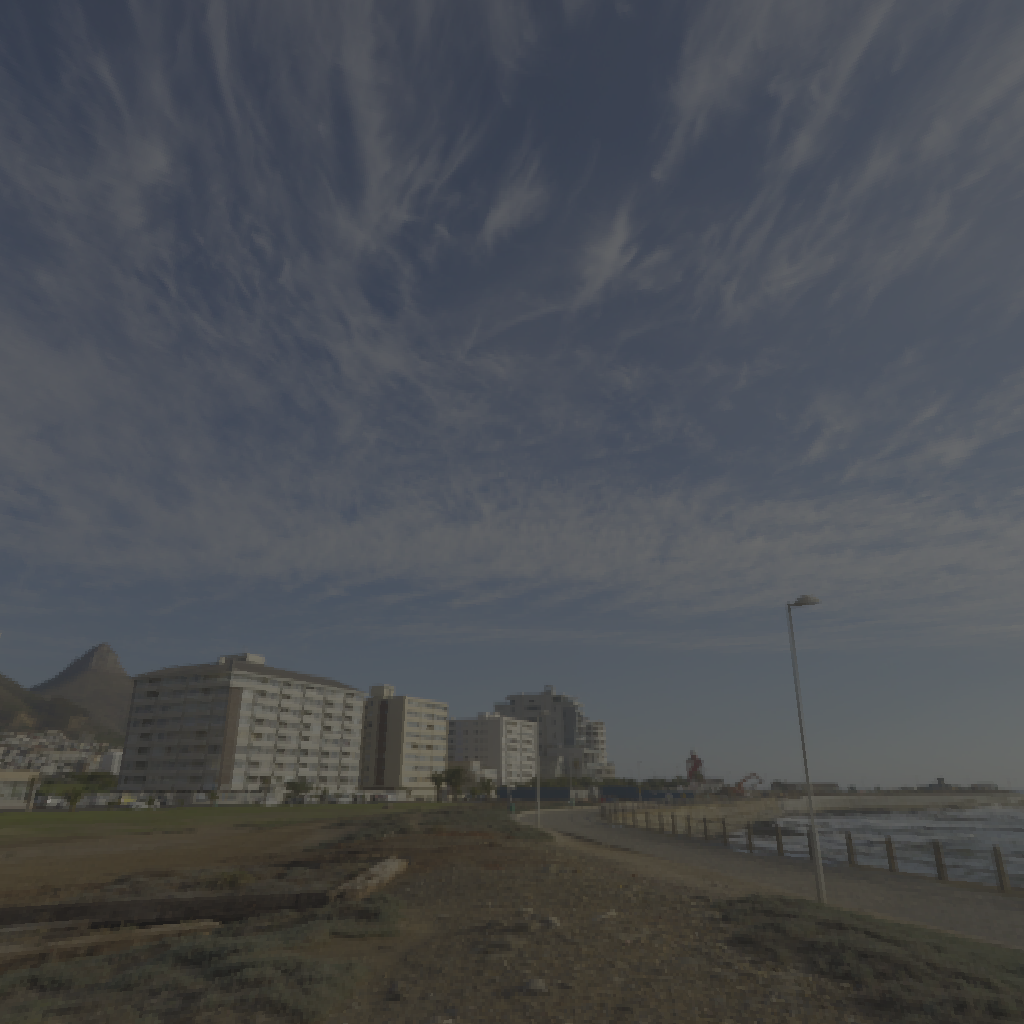
scene-linear HDR photo, Furry Clouds, outdoor, with visible sun, path, promenade, sun, field, building, skies, nature, urban, morning-afternoon, partly cloudy, high contrast, natural l, high dynamic range, physically based lighting